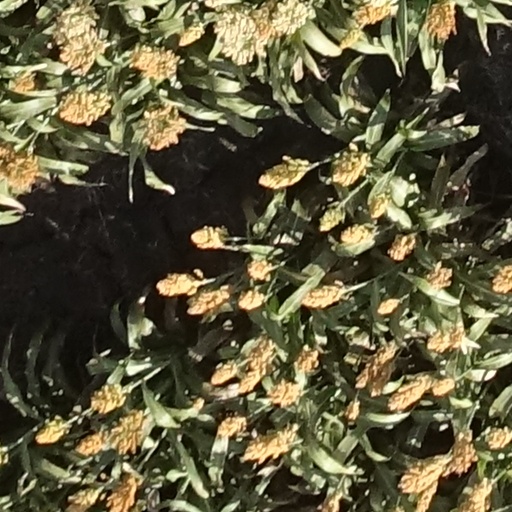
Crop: sorghum